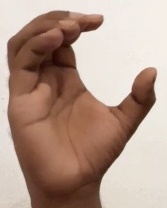
ASL sign: C